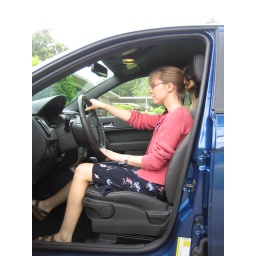
There was an annoying plastic piece on the seat that rubbed up against Erin's leg.